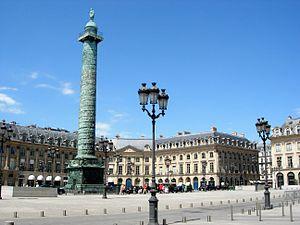
Le quartier de la Place-Vendôme est le 4ᵉ quartier administratif de Paris, situé dans le 1ᵉʳ arrondissement. Ce quartier tire son nom de la place Vendôme.